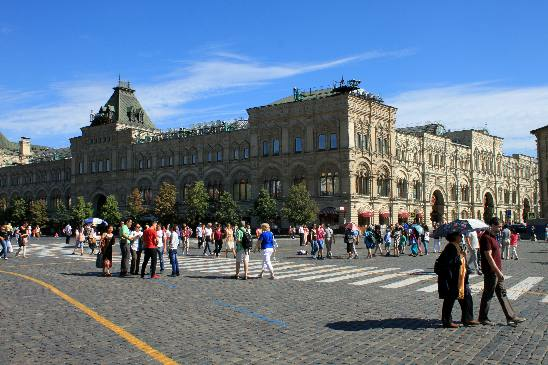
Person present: Yes